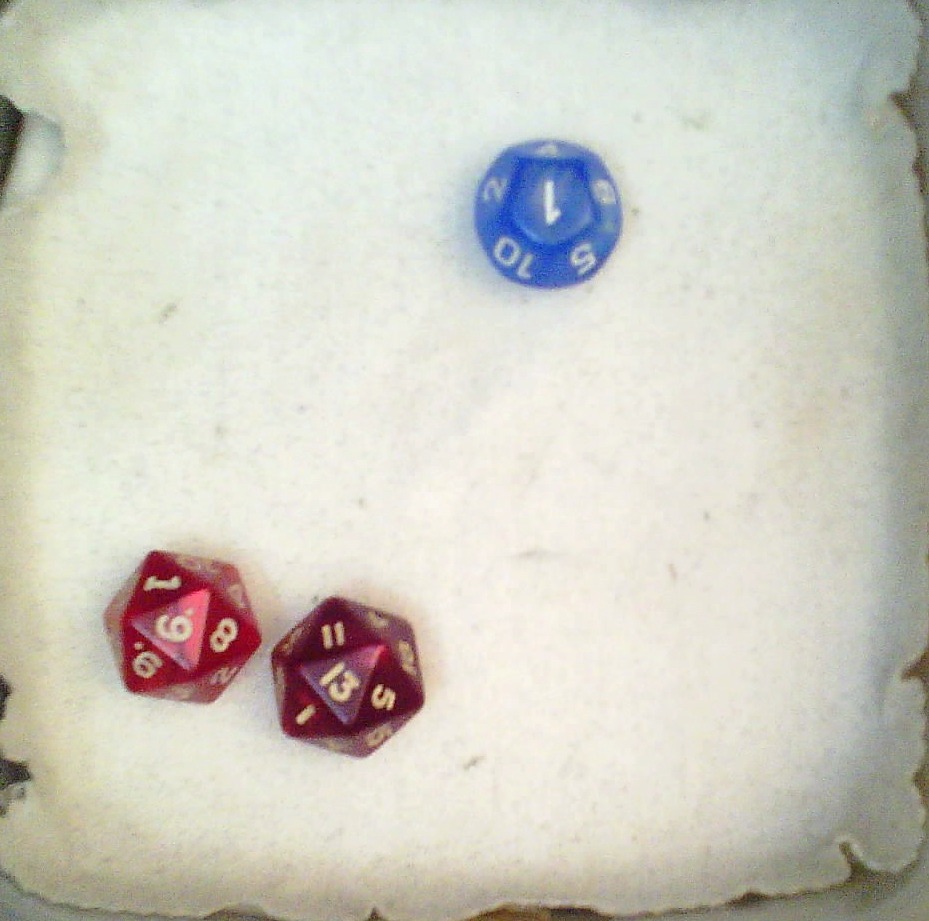
Dice in frame:
type: d12
value: 1
type: d20
value: 9
type: d20
value: 13
Label source: human
Face values trusted: yes